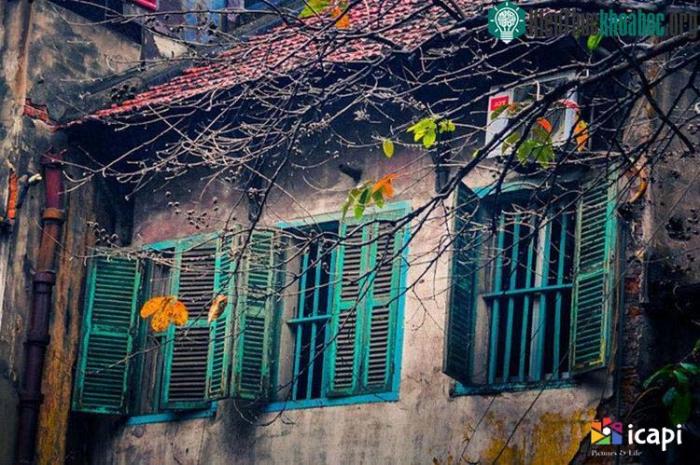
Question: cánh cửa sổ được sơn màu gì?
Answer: cánh cửa sổ được sơn màu xanh dương